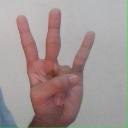
अक्षर: क्ष